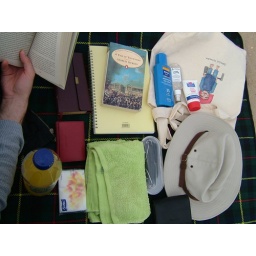
What's in a beach bag